Caroní Municipality

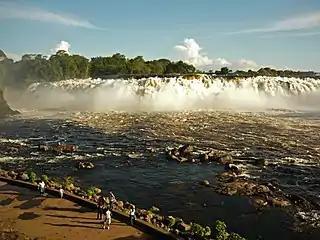
La Llovizna Jump

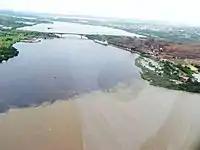

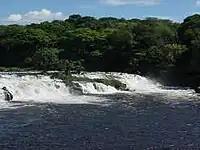

Within the city are the parks of La Llovizna and Cachamay, with their natural waterfalls. Other local attractions are the Ecomuseo del Caroní and the Macagua II Dam, probably the only case of a natural waterfall diversion dam within a city. The fracture of the relief of this natural waterfall features two natural waterfalls: the Cachamay waterfall, close to the city itself, with an impressive width of about 800 m, although low, and the La Llovizna waterfall, with several waterfalls of greater height and great flow, although a little shorter. In this last area, located on the right bank of the Caroní (near the old Mission Caroní, founded by the Catalan Capuchins), the Macagua I hydroelectric plant was built, diverting part of the river's flow and taking advantage of the natural unevenness of the relief. This dam was considerably expanded with a larger and higher reservoir, which gave rise to a larger hydroelectric plant, close to the existing one.